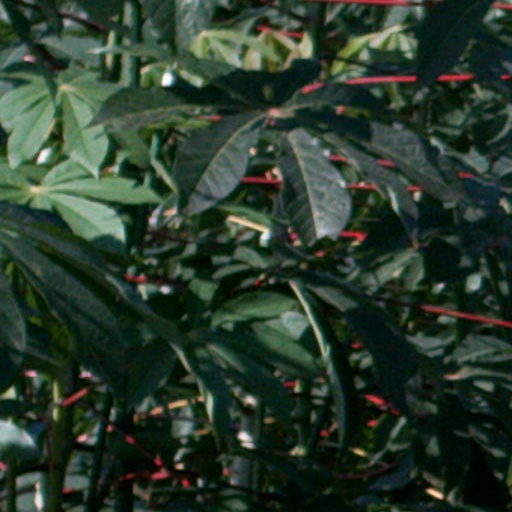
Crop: cassava